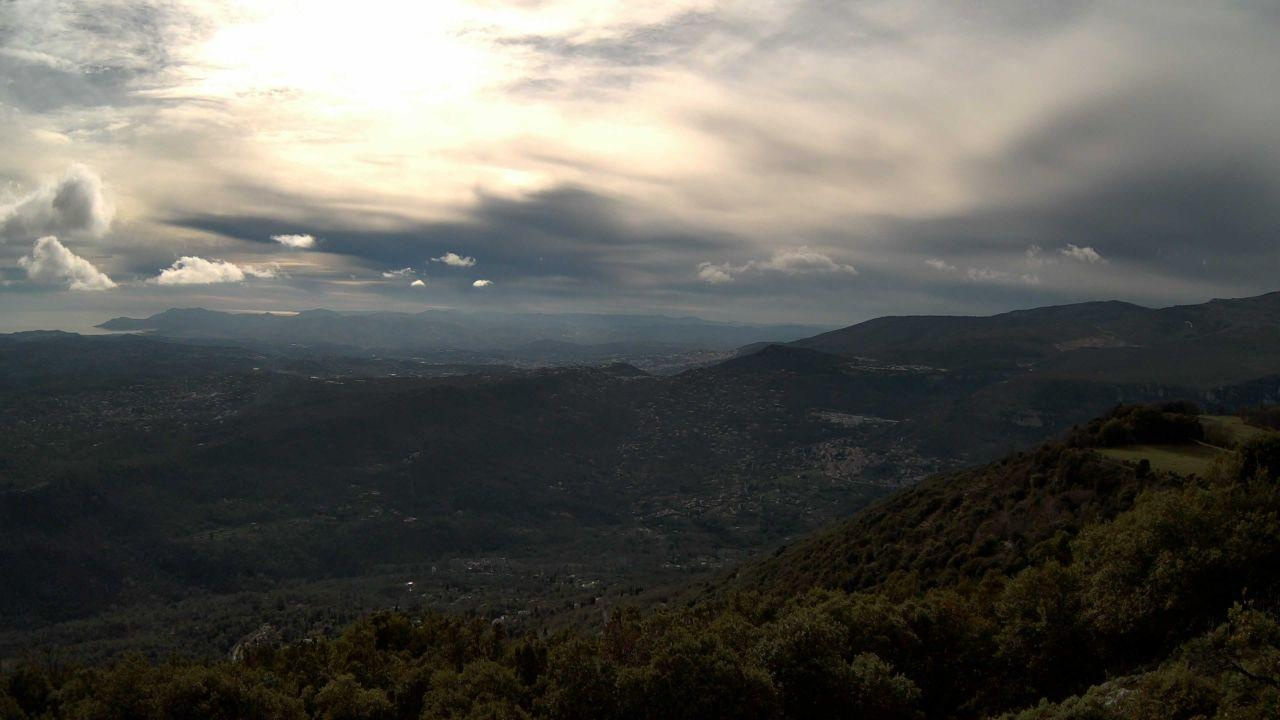
Fire: no
Smoke: no